Fetal pig

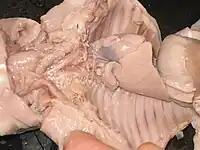
Fetal pig being dissected, showing the thoracic cavity, including the rib cage, the heart in the pericardium, the lungs, the diaphragm, part of the liver, and all the organs under the neck

The size of the fetal pig depends on the time allowed for the mother to gestate: